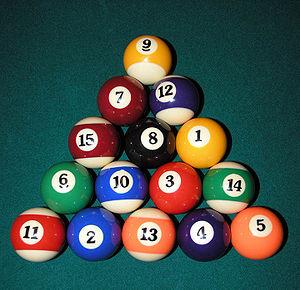
Stickmen est un film néo-zélandais réalisé par Hamish Rothwell et sorti en 2001. C'est une comédie dans le style d'Arnaques, Crimes et Botanique centrée sur le thème du billard et qui a été entièrement tournée à Wellington. Très populaire en Nouvelle-Zélande, c'est le film local qui a eu le plus de succès dans ce pays en 2001 et il a par ailleurs remporté quatre prix aux récompenses annuelles du cinéma néo-zélandais.
Le billard américain est un format de billard qui se joue sur une table à 6 poches de 2,54 m sur 1,27 m et 76 cm de haut.